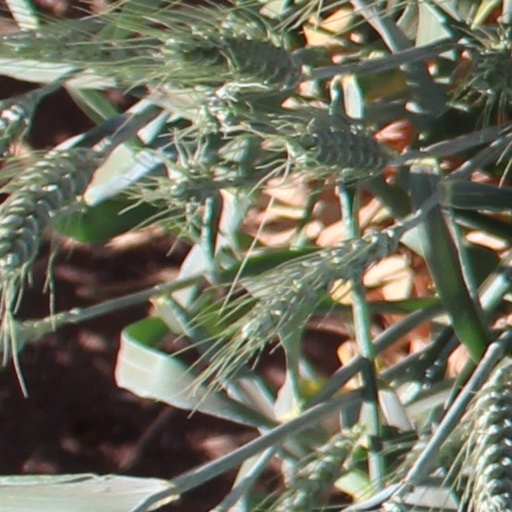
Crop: wheat